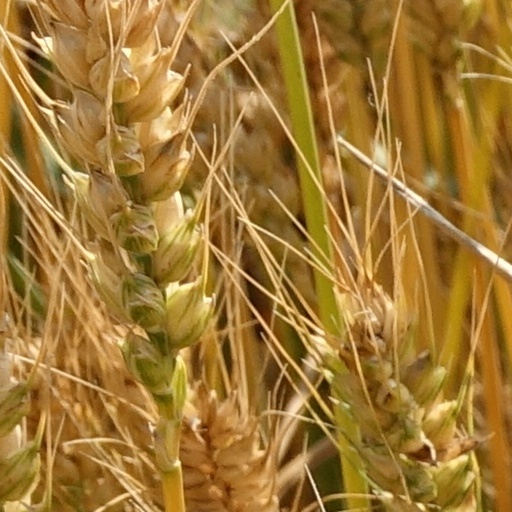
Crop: wheat